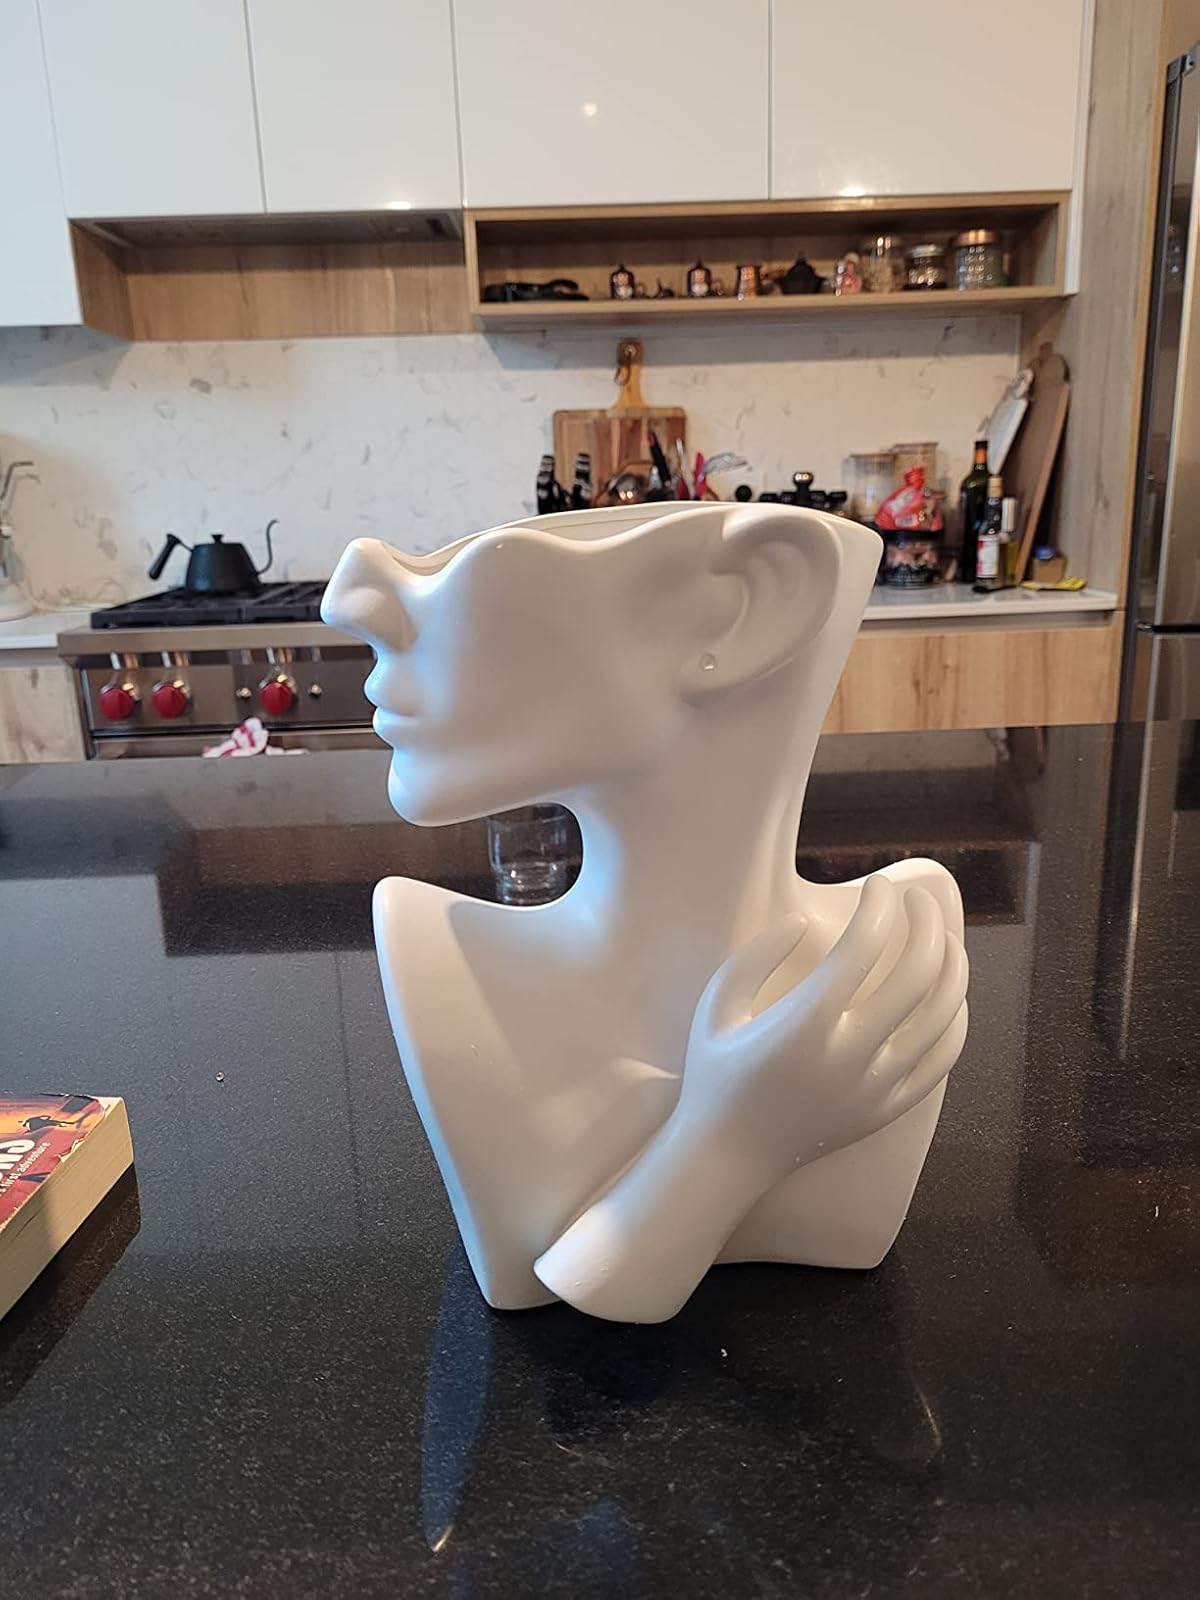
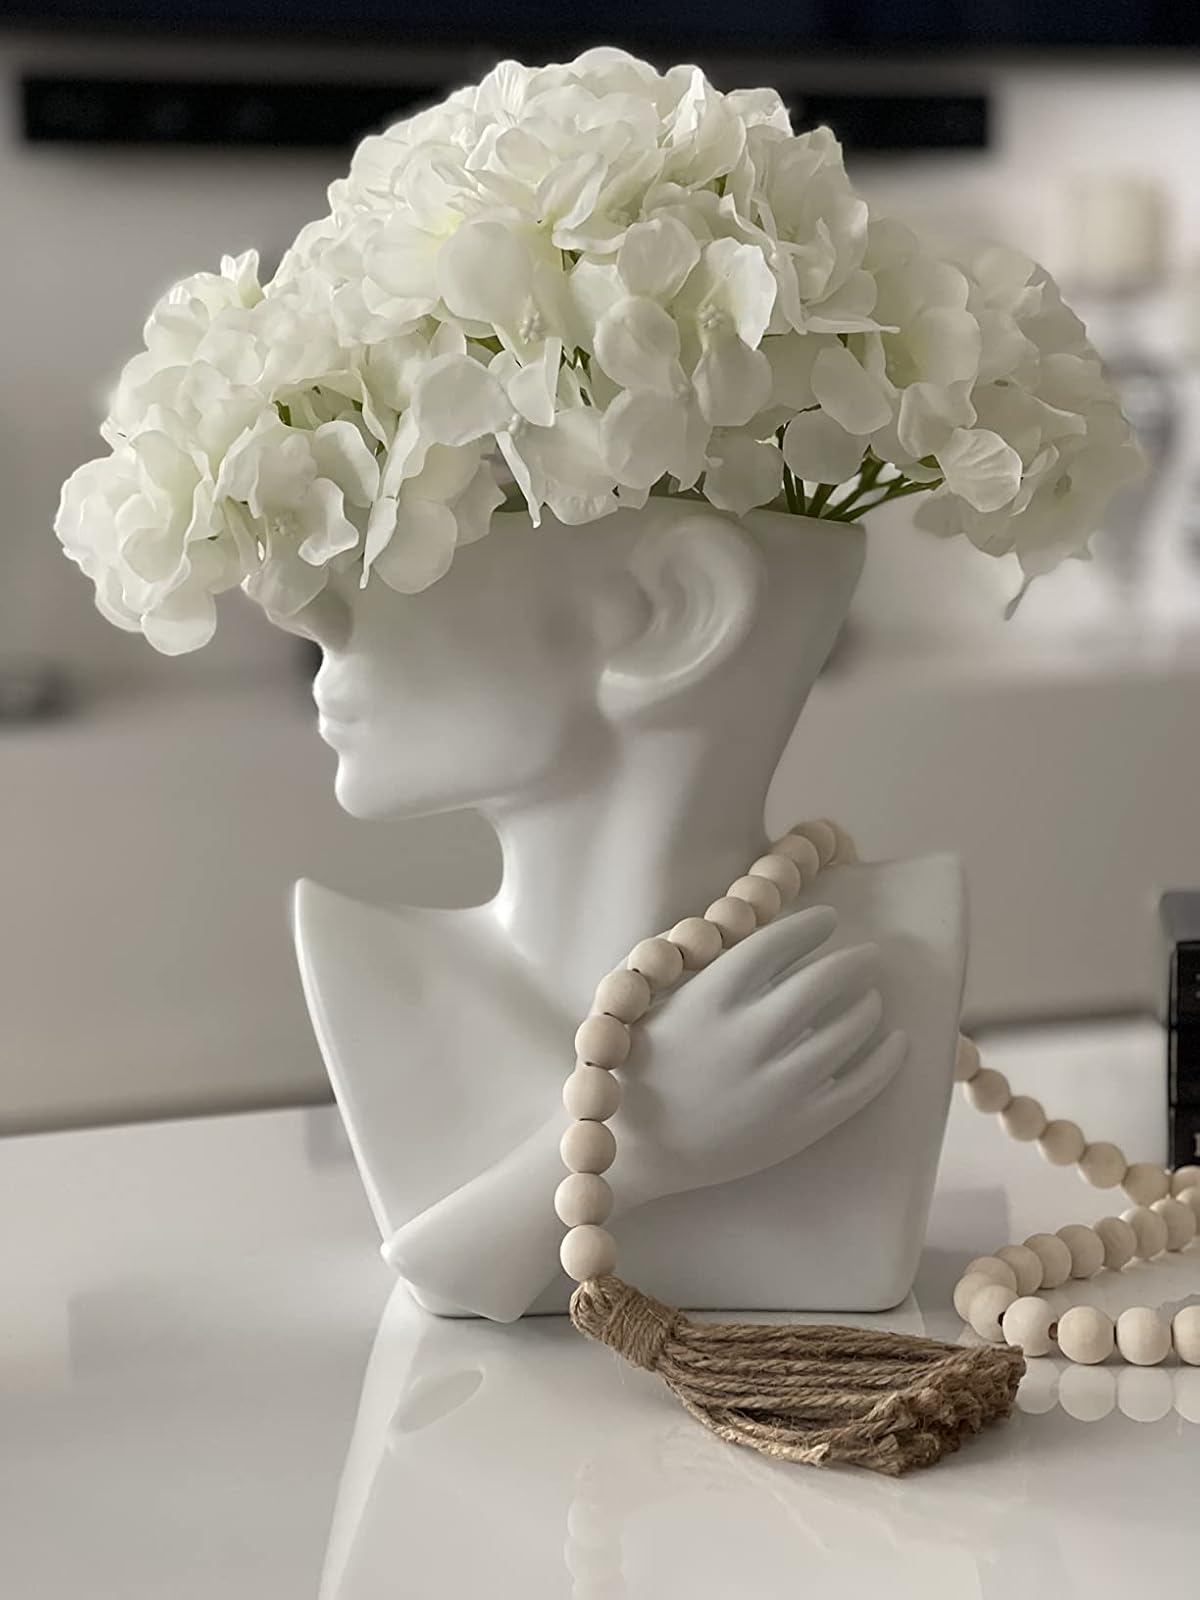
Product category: vase
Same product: yes